Arab Spring

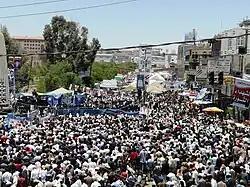
Protests in Sana'a

Following the self-immolation of Mohamed Bouazizi in Sidi Bouzid, a series of increasingly violent street demonstrations through December 2010 ultimately led to the ousting of longtime President Zine El Abidine Ben Ali on 14 January 2011. The demonstrations were preceded by high unemployment, food inflation, corruption, lack of freedom of speech and other forms of political freedom, and poor living conditions. The protests constituted the most dramatic wave of social and political unrest in Tunisia in three decades and resulted in scores of deaths and injuries, most of which were the result of action by police and security forces against demonstrators. Ben Ali fled into exile in Saudi Arabia, ending his 23 years in power.